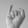
ASL letter: I